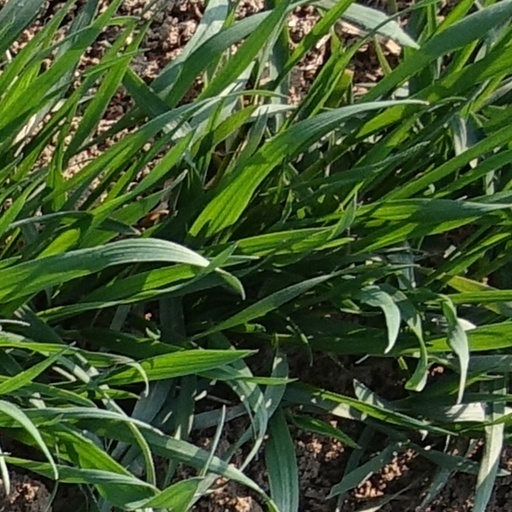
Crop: wheat